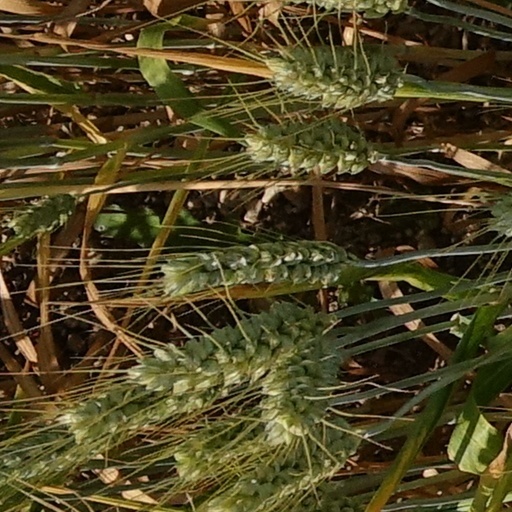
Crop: wheat